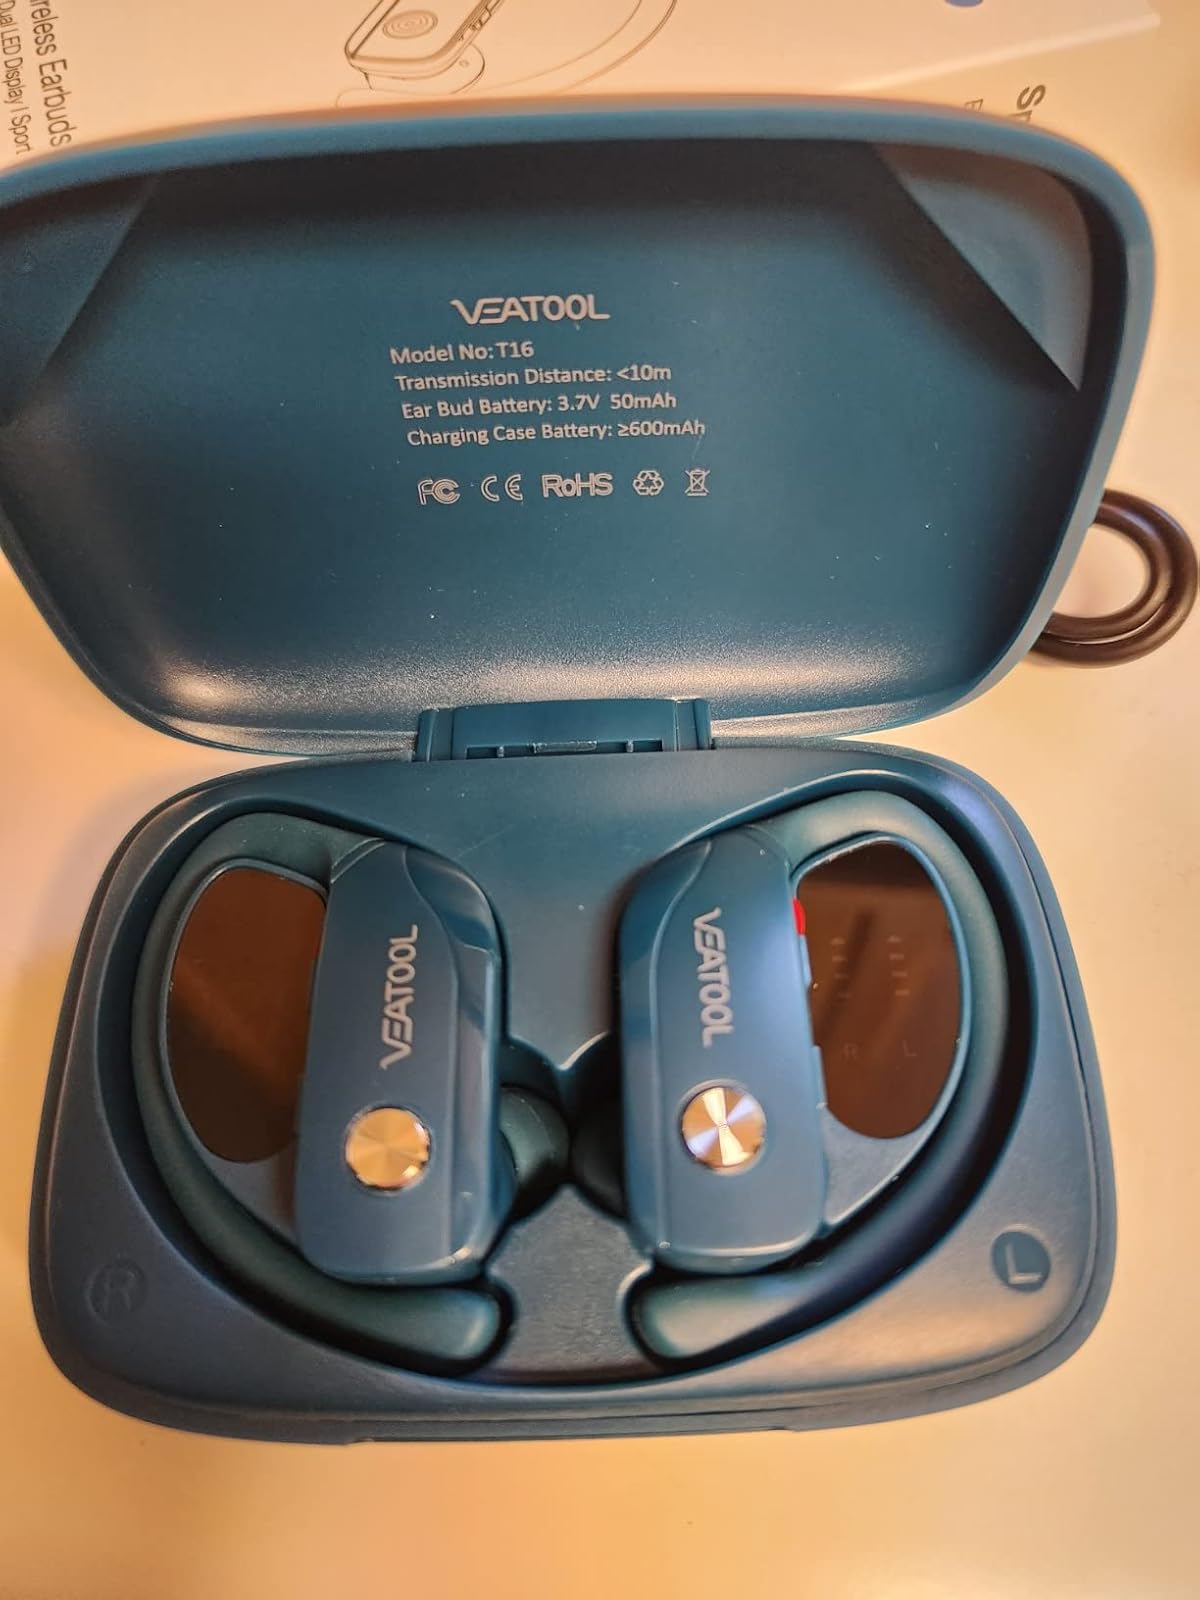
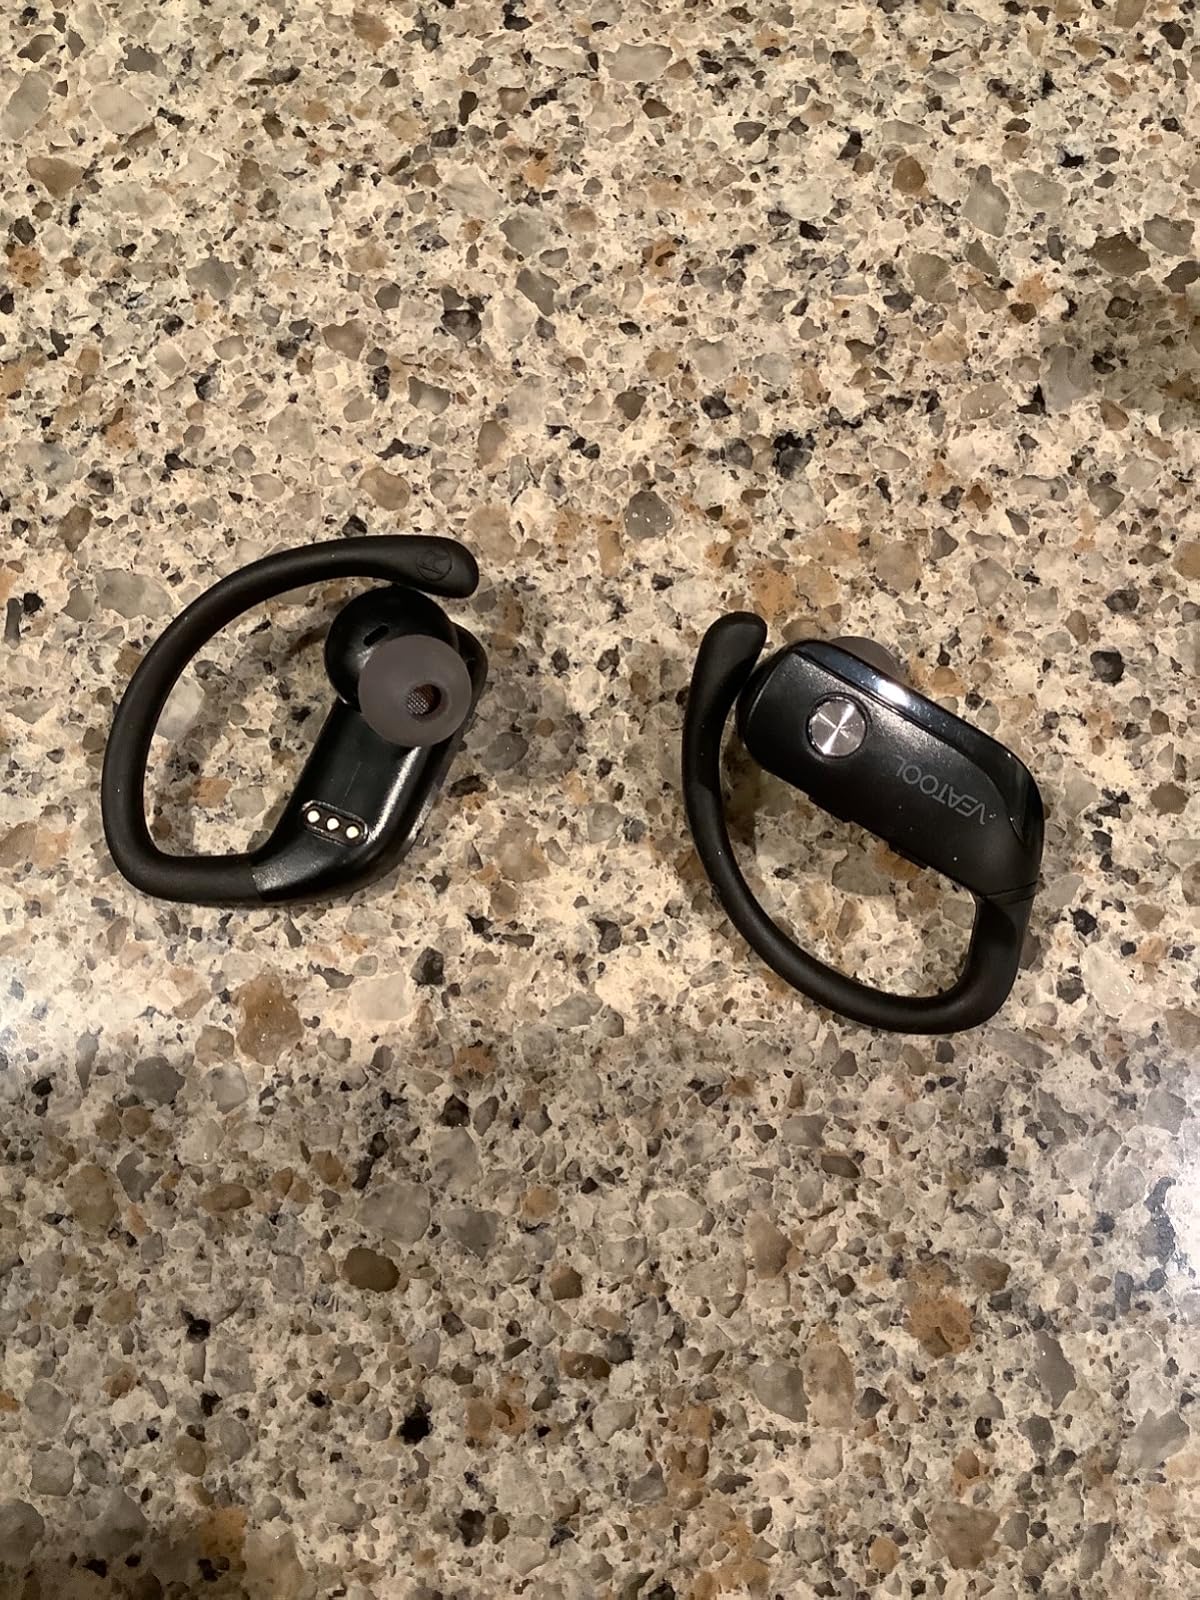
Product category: earbuds
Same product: no